Silver nanoparticle

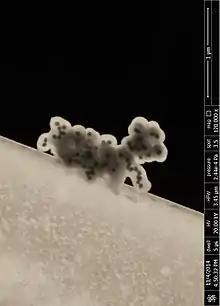
Electron micrograph of core-shell nanoparticles, which comprise dark silver cores and light silica shells

Silver nanoparticles are nanoparticles of silver of between 1 nm and 100 nm in size. While frequently described as being 'silver' some are composed of a large percentage of silver oxide due to their large ratio of surface to bulk silver atoms. Numerous shapes of nanoparticles can be constructed depending on the application at hand. Commonly used silver nanoparticles are spherical, but diamond , octagonal, and thin sheets are also common.